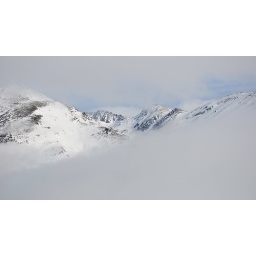
Snow covered mountain peaks glimpsed through a break in the low cloud base.